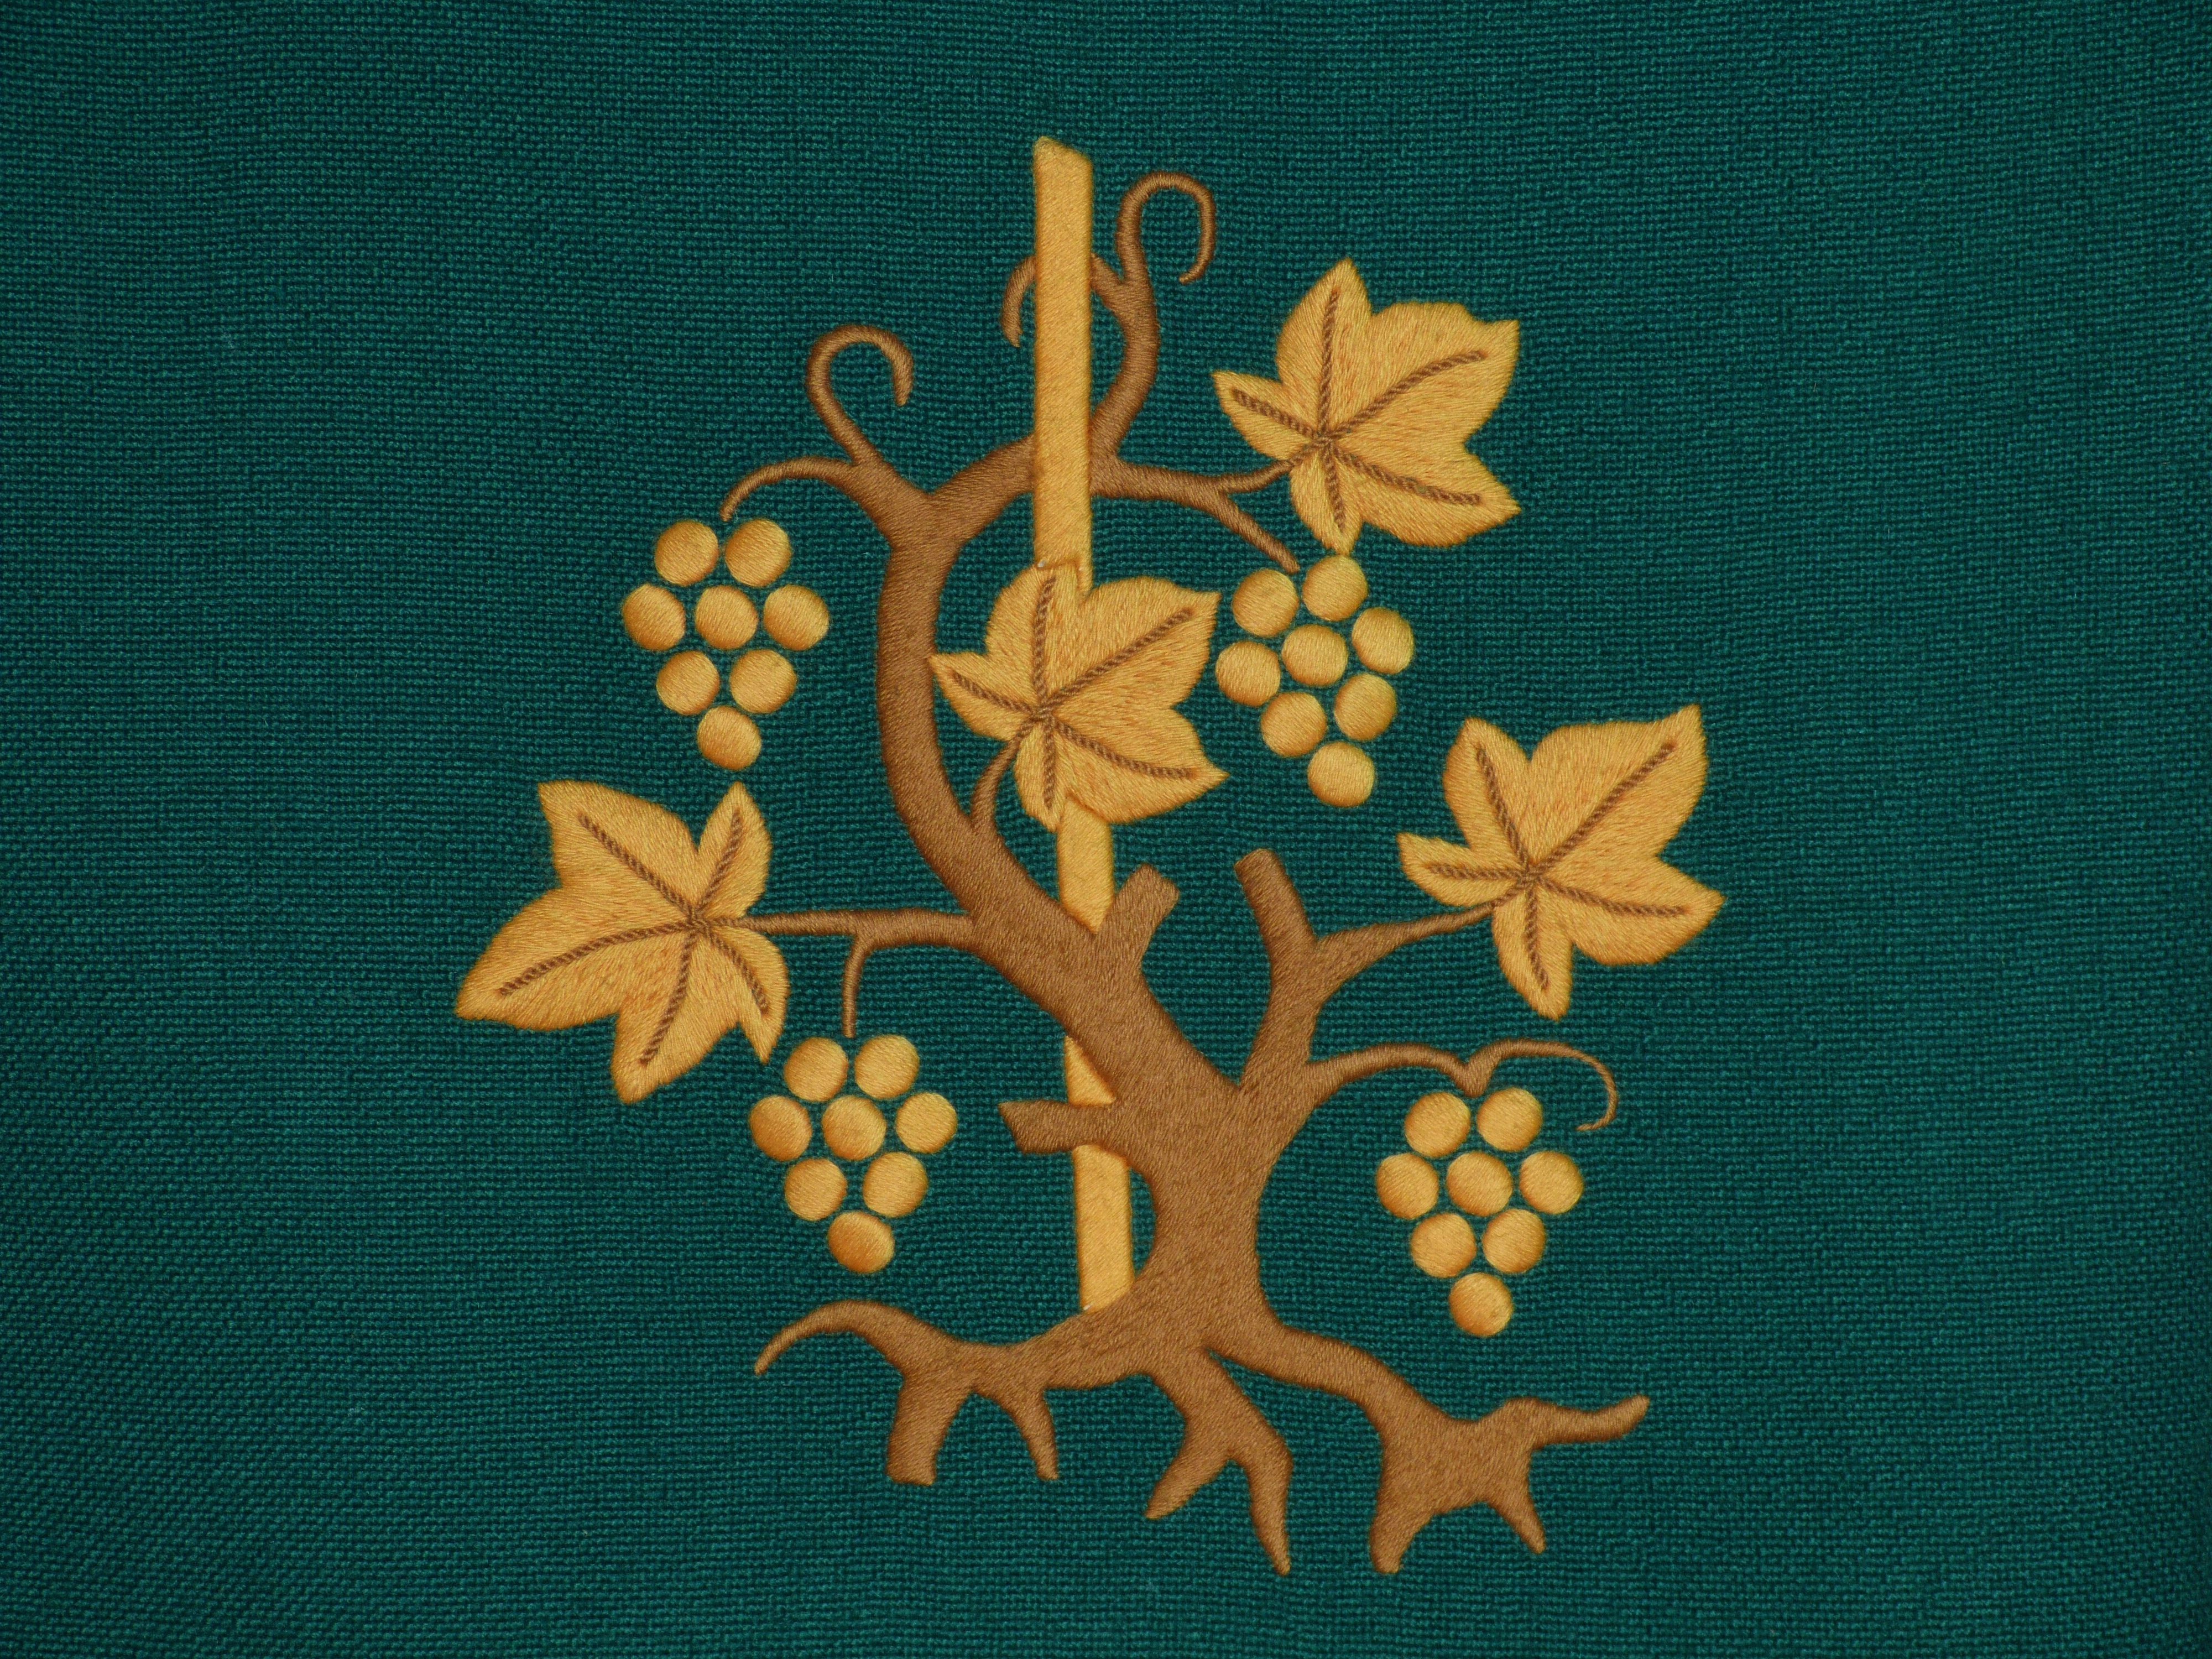
tree, plant, vine, wine, leaf, flower, pattern, green, church, christian, maple leaf, textile, art, design, altar, christianity, pulpit, embroidery, church room, parament